Khokmanh

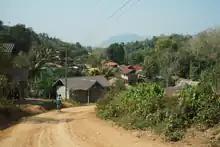
Road to Khokmanh village

Khokmanh village was established about 300 years ago. This area has lush paddy fields with fertile soil. From the 18th century, the Ho (Chinese Han) came here for wet rice cultivation. Therefore, this region has since then been called ‘Na Ho’, meaning, a rice field of the Ho. Then, the French came to add Luang Prabang and other parts of Laos into the French Protectorate of Laos. At that time Sen Kam was ‘Chau Lau’ or District Governor of this region. During that time, Khokmanh had only 10 families of the Lao or Lao Loum ethnic group. Around 1961, an additional 20 households from nearby came to live there. In 1995, under the Lao policy in merging small villages into the larger ones, an additional 11 families of the Khmu ethnic group moved from Huoi Nhai region to live with Lao Loum families in Khokmanh.